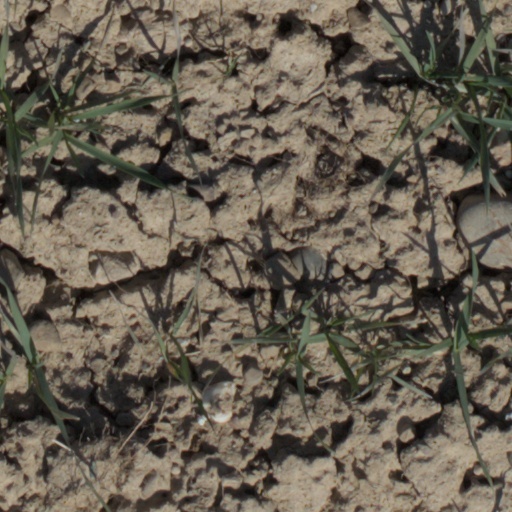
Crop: wheat